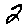
Label: 2